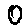
Label: 0